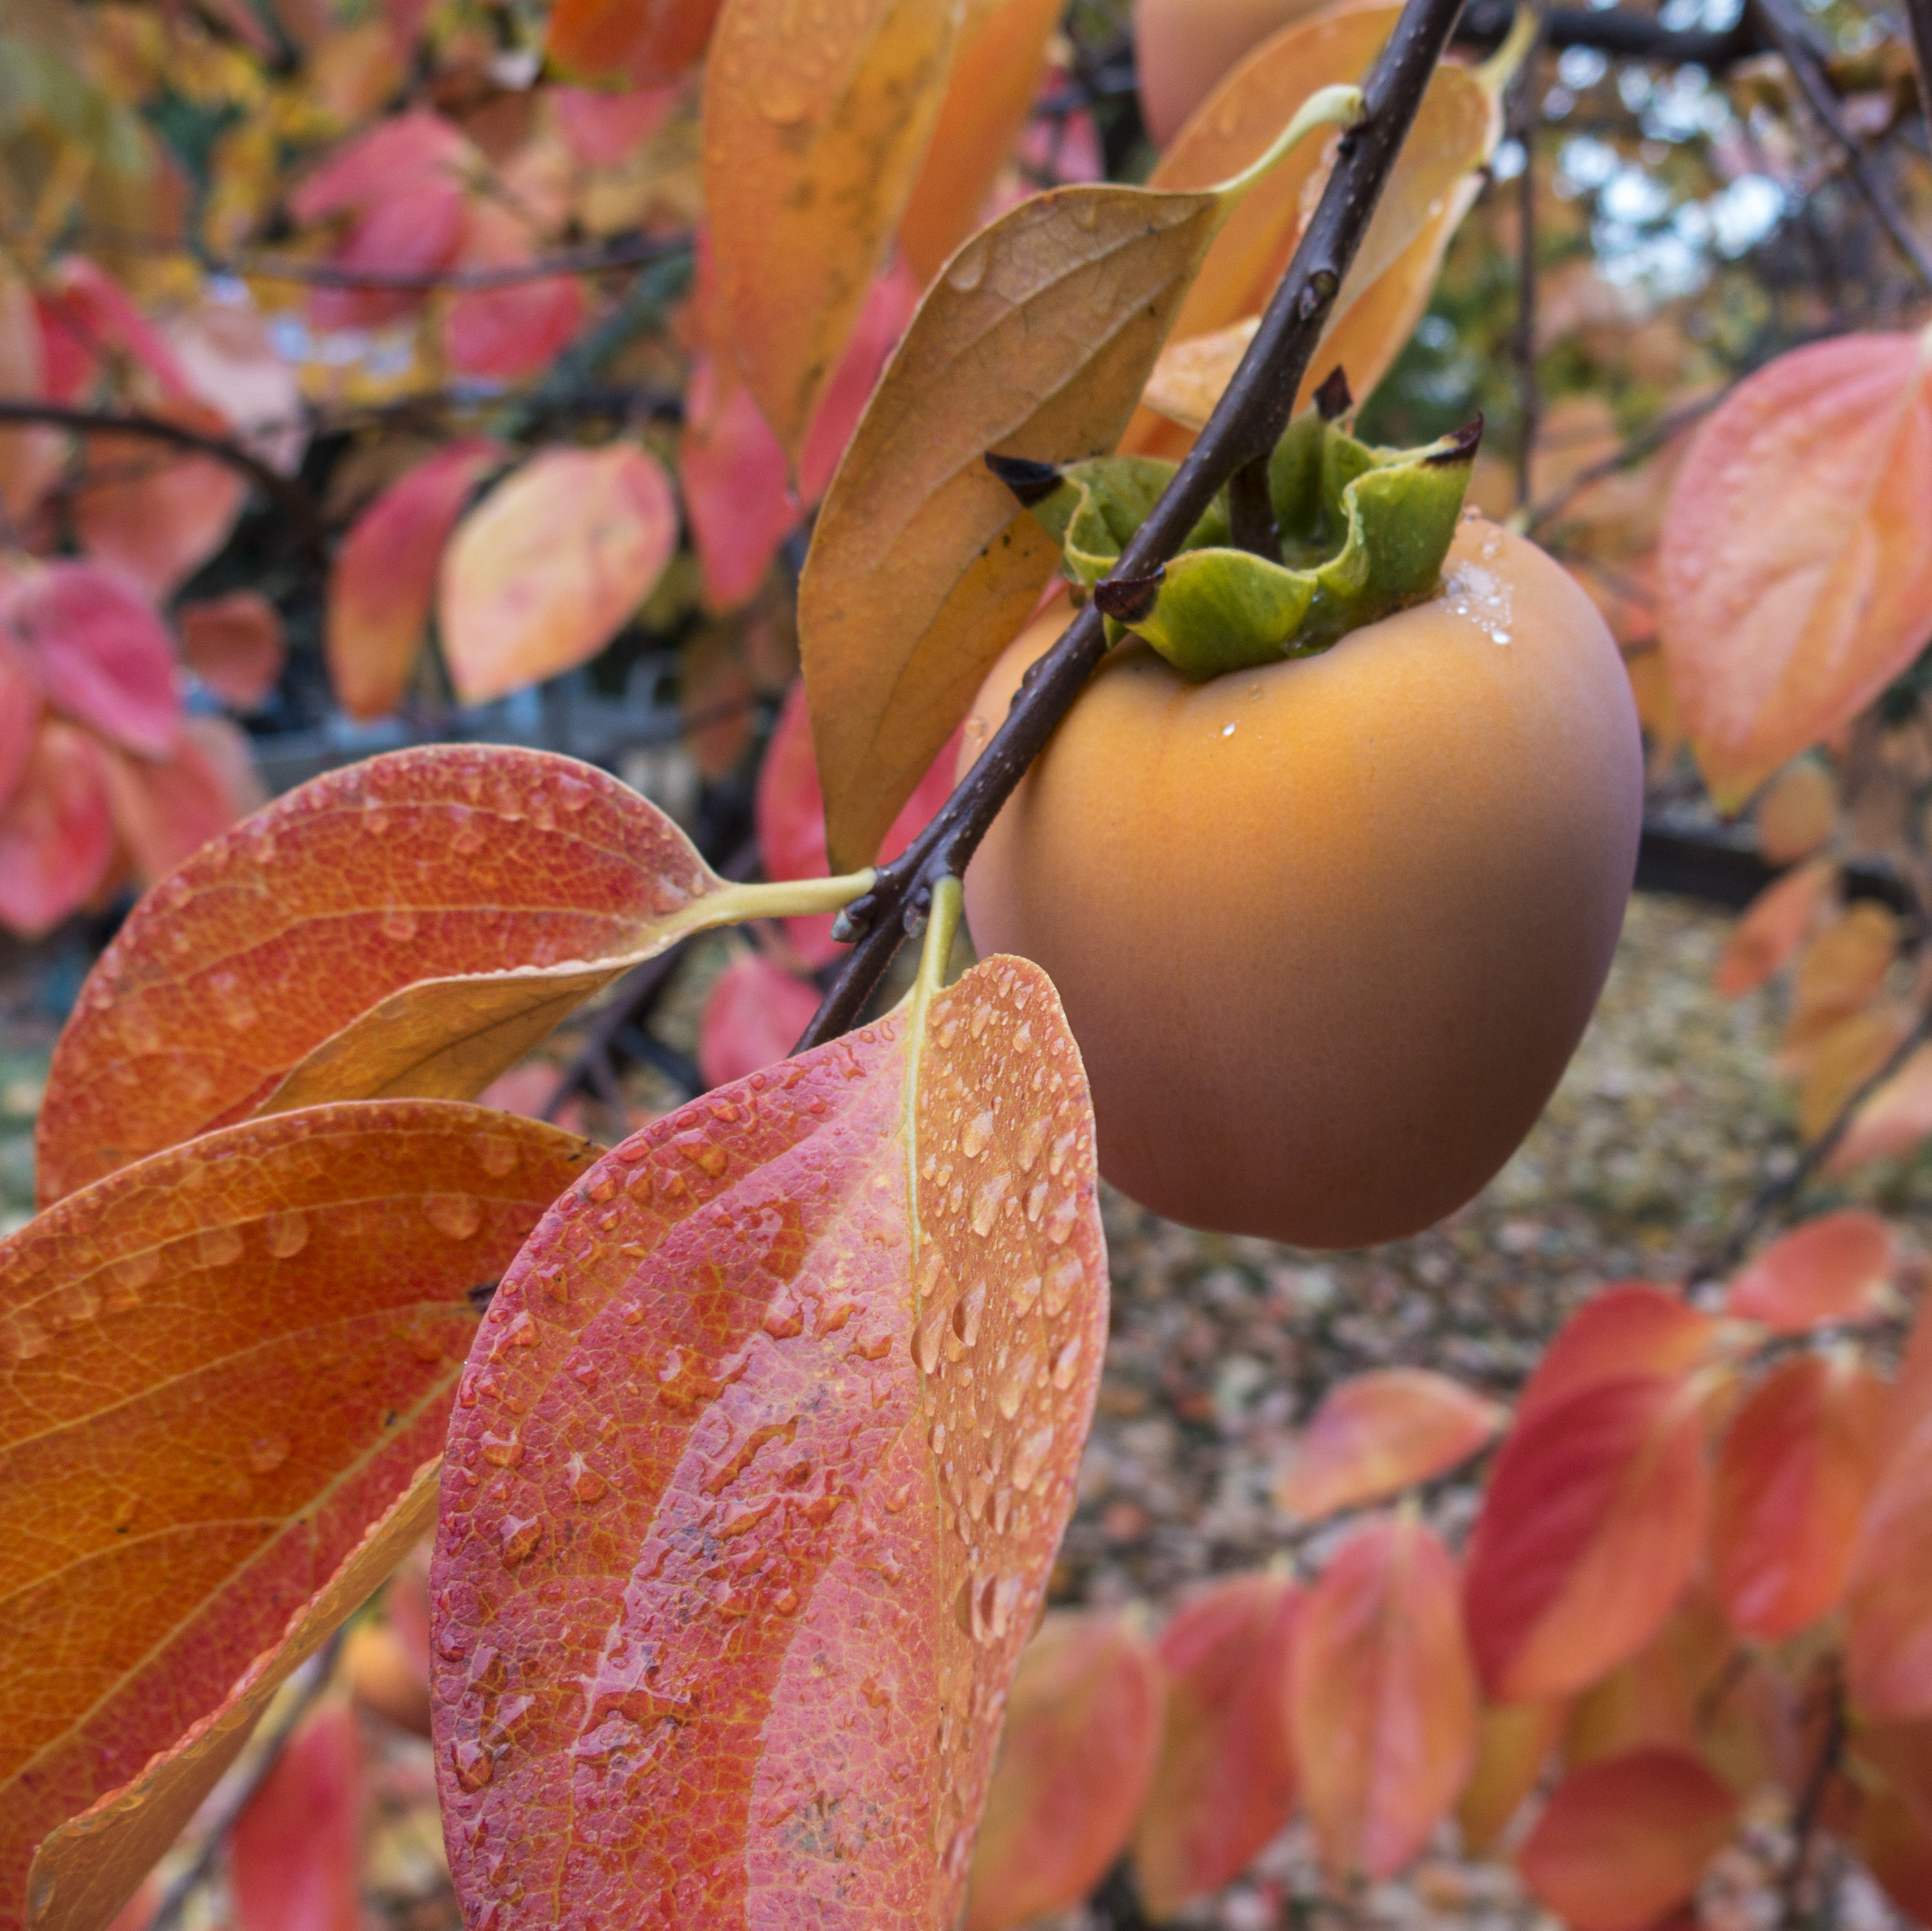
tree, branch, plant, fruit, leaf, flower, orange, food, red, produce, autumn, botany, flora, season, close up, shrub, persimmon, diospyroskaki, squareformat, sacramento, macro photography, flowering plant, woody plant, land plant